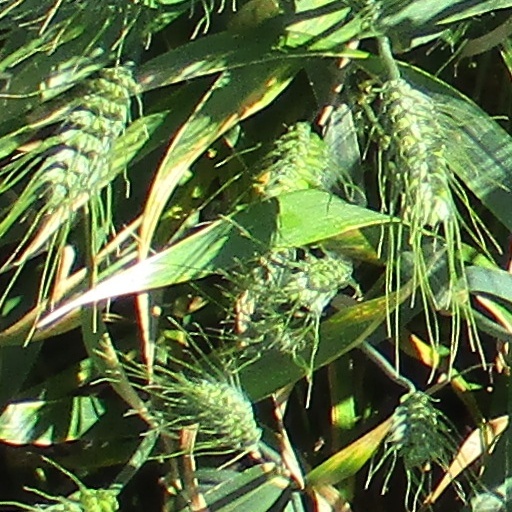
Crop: wheat